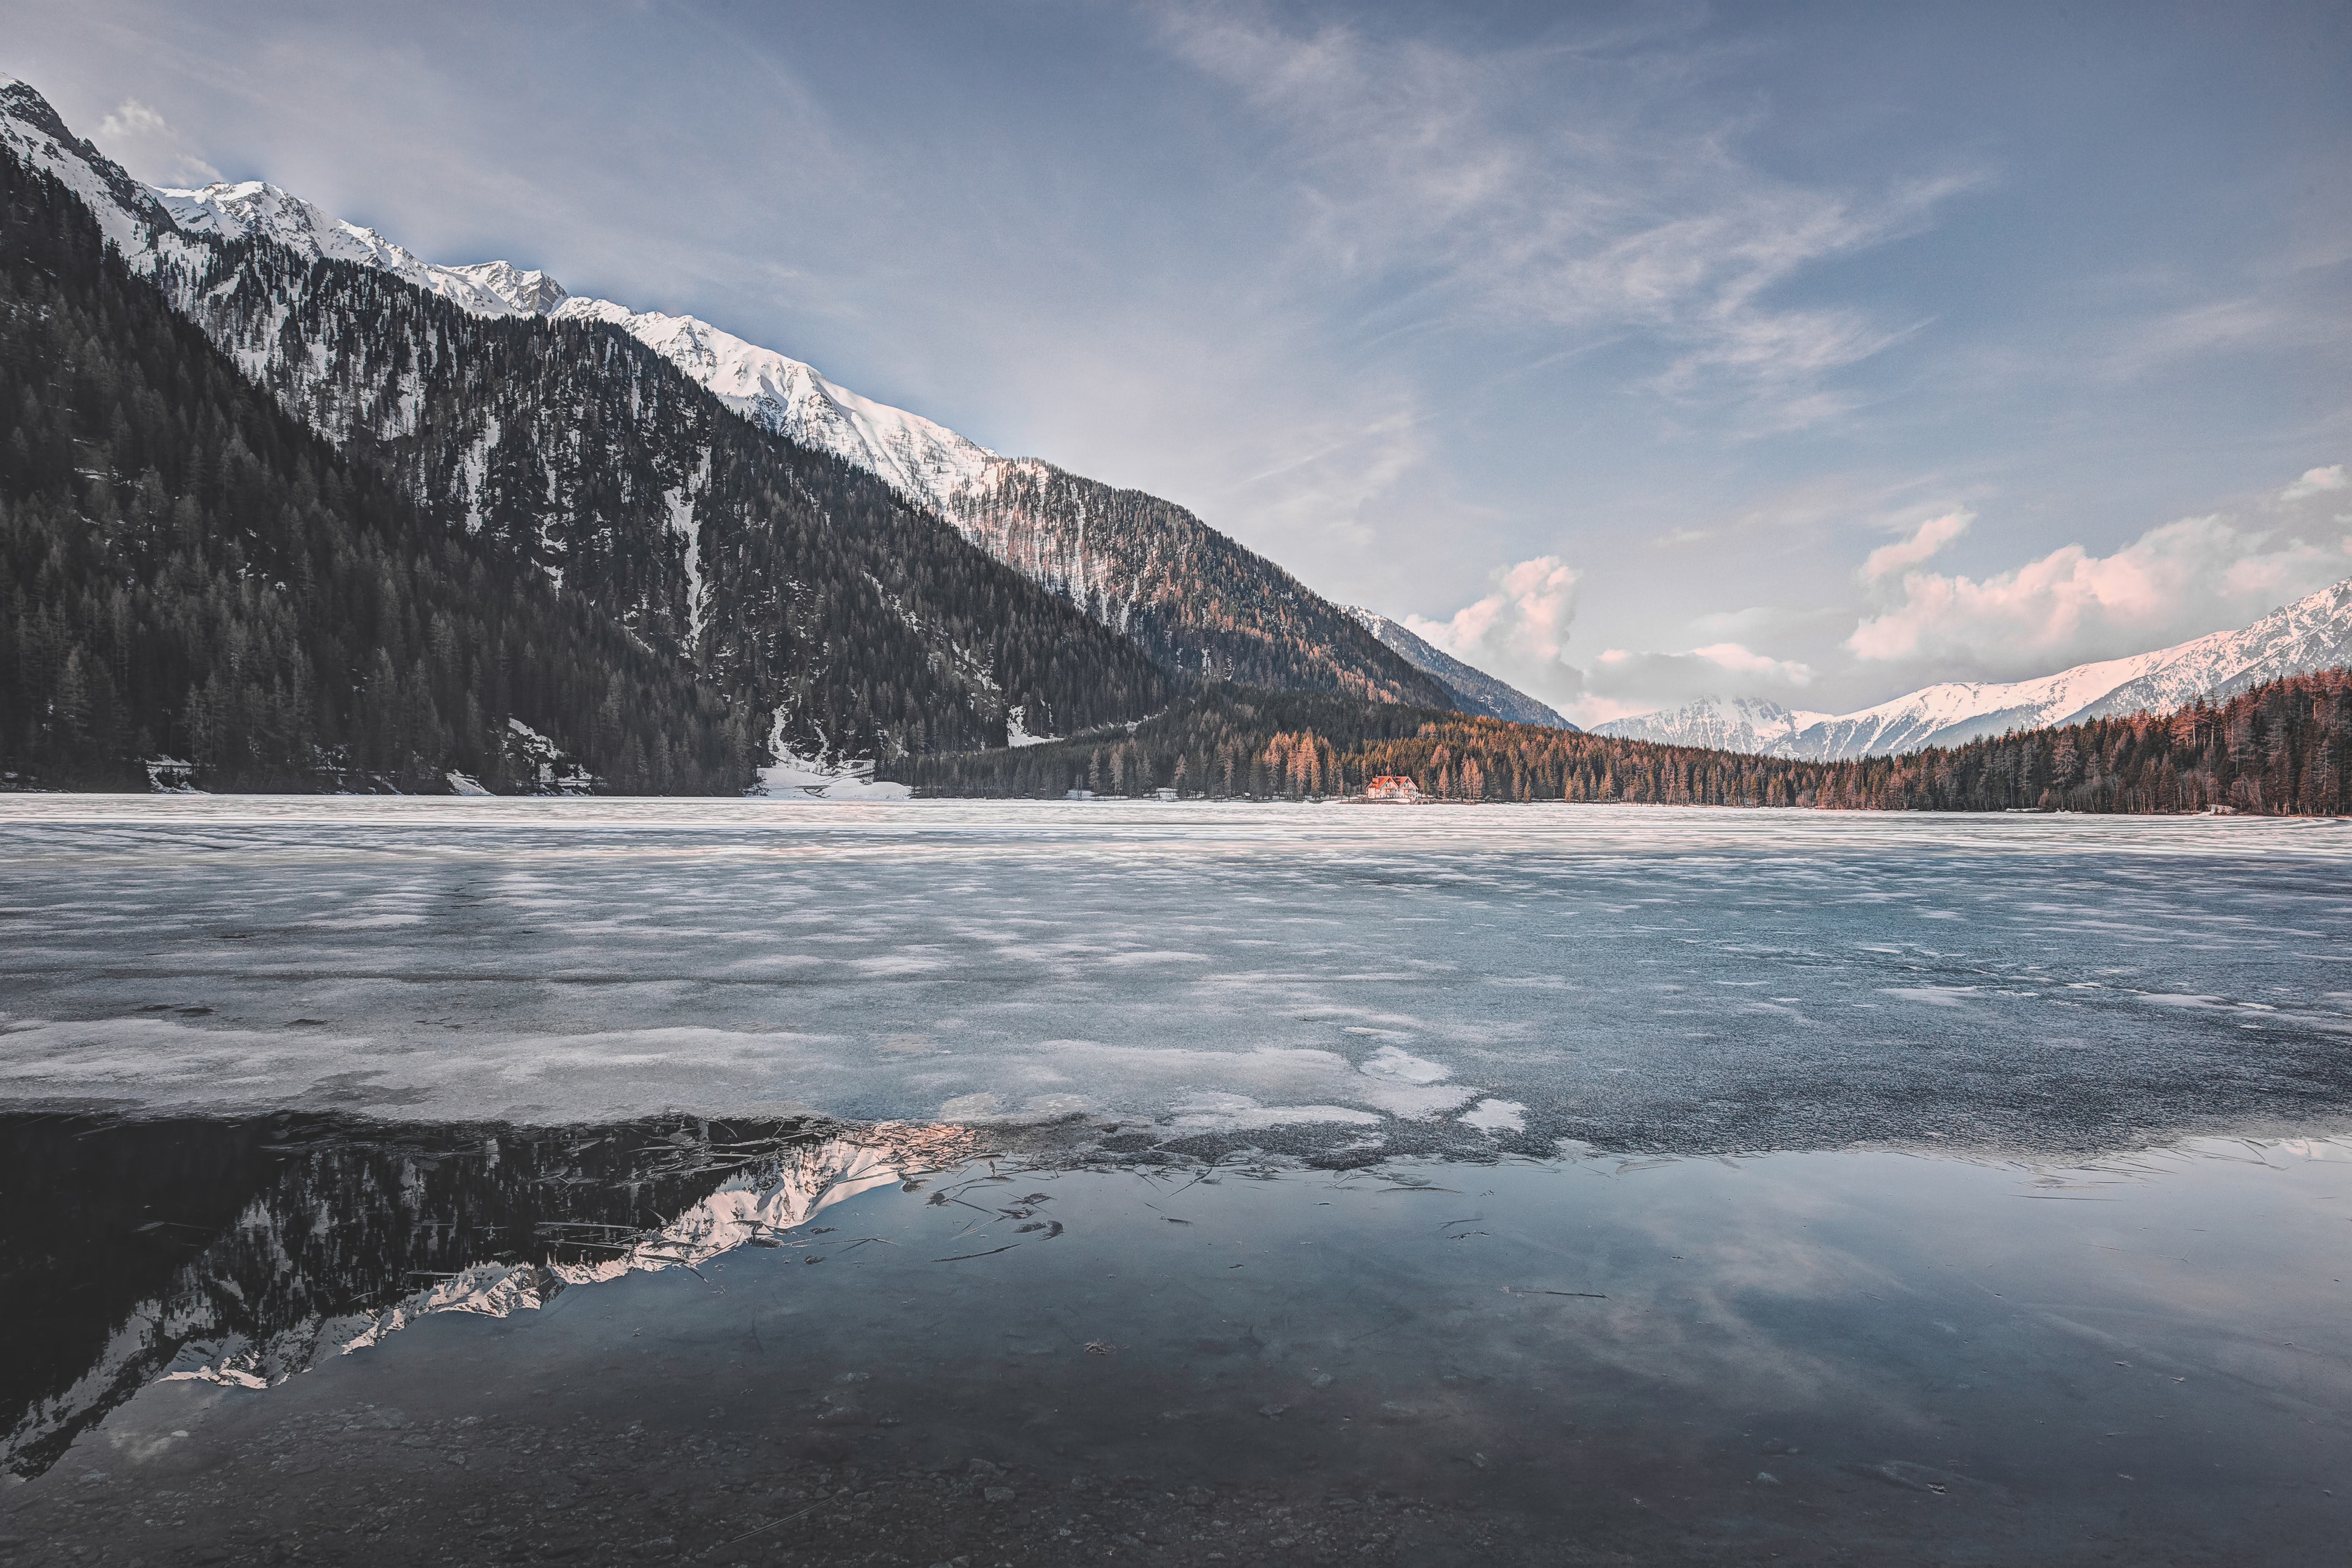
nature, mountain, sky, mountainous landforms, snow, winter, lake, natural landscape, wilderness, mountain range, ice, water, river, freezing, highland, reservoir, moraine, cloud, geological phenomenon, alps, glacial lake, reflection, glacier, landscape, glacial landform, bank, fell, national park, fjord, hill, ridge, sound